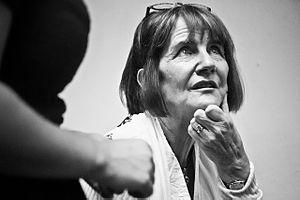
Theresa Breslin est un écrivain de science-fiction d'origine écossaise.